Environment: lab
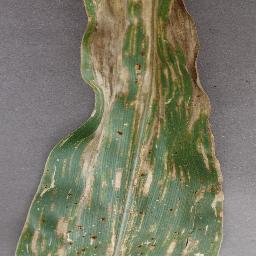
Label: gray_leaf_spot